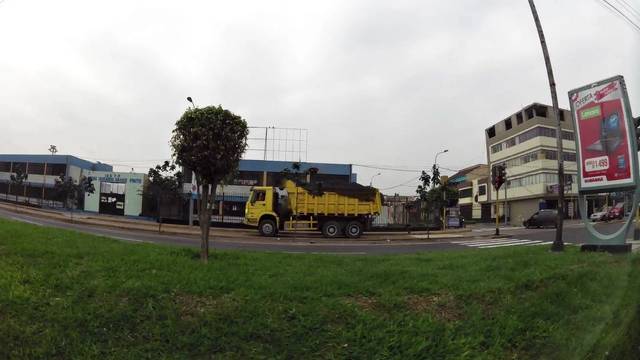
Region: Peru
Coordinates: -12.073, -77.103